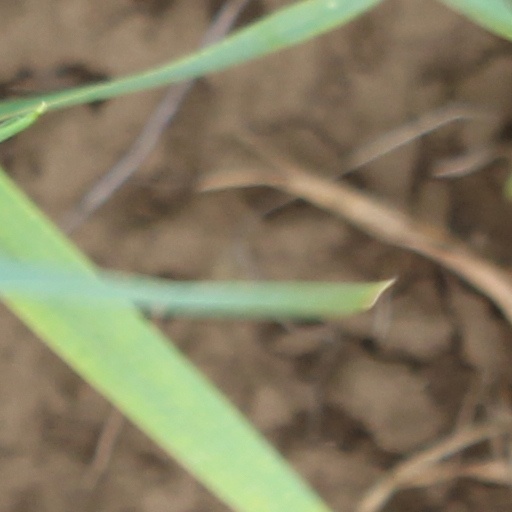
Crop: wheat